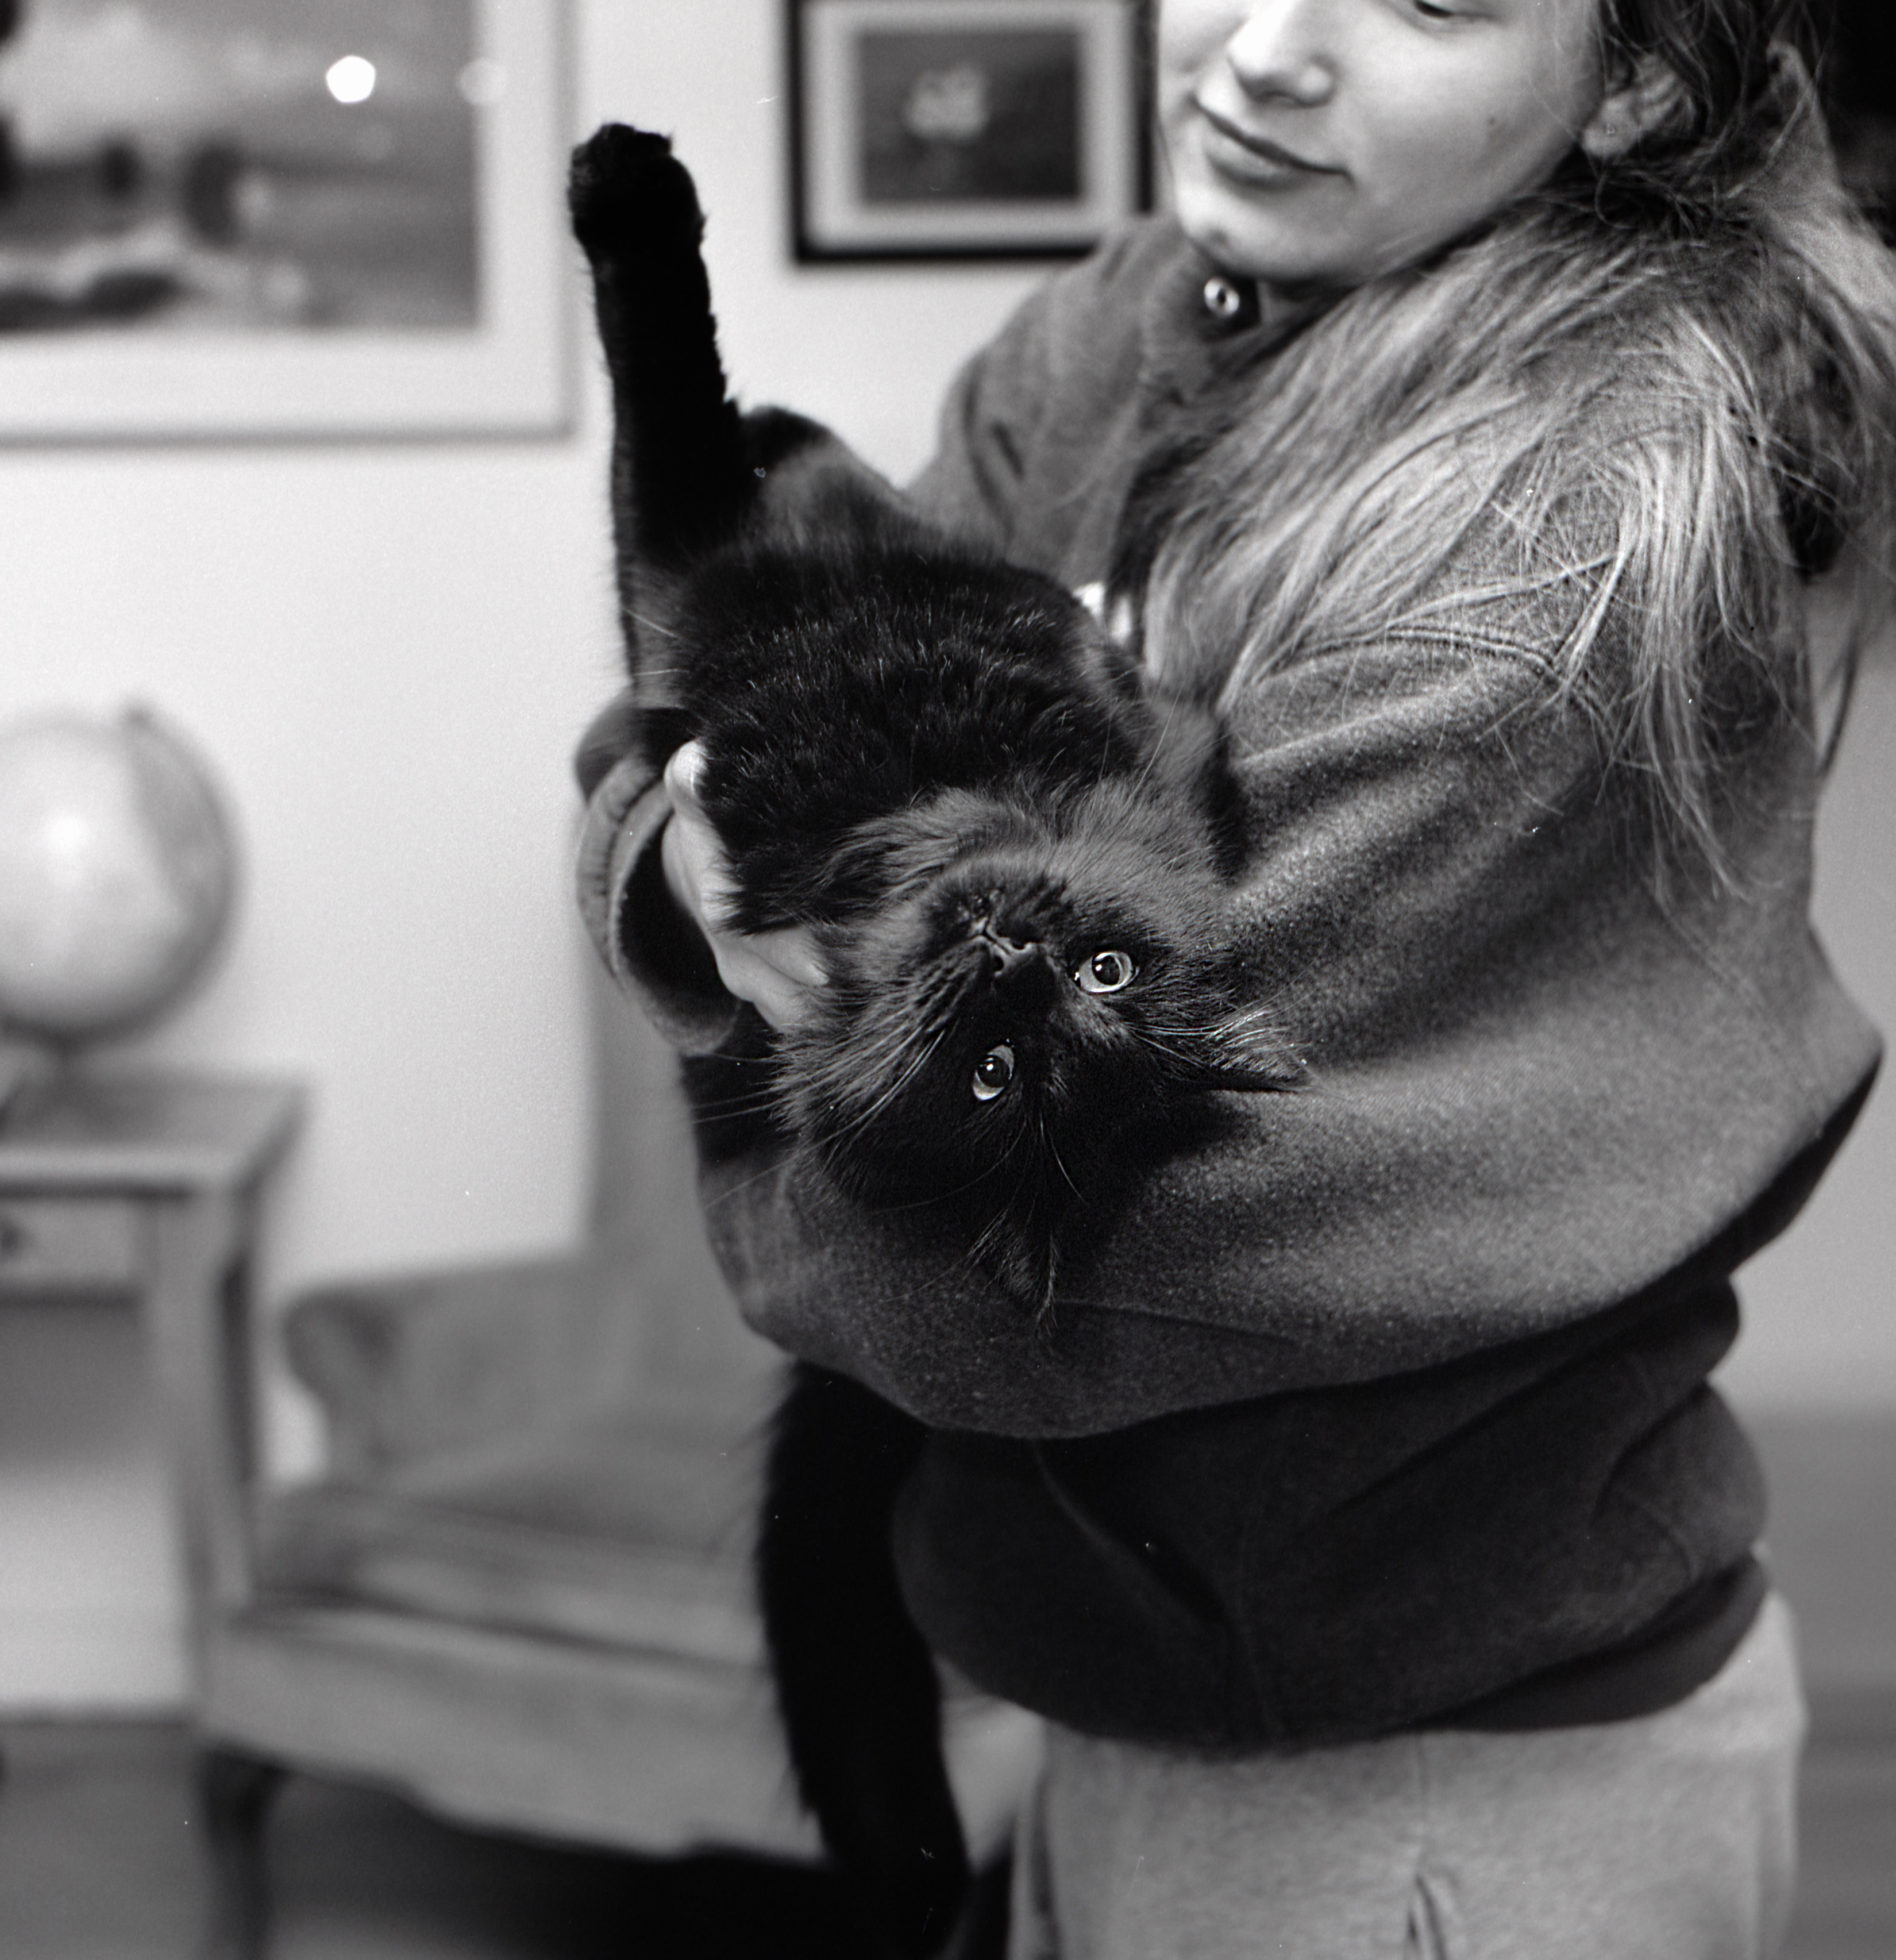
black and white, girl, woman, white, photography, fur, portrait, model, cat, mammal, fashion, black, monochrome, lady, photograph, skin, beauty, littledoglaughednoiret, interaction, photo shoot, monochrome photography, human positions